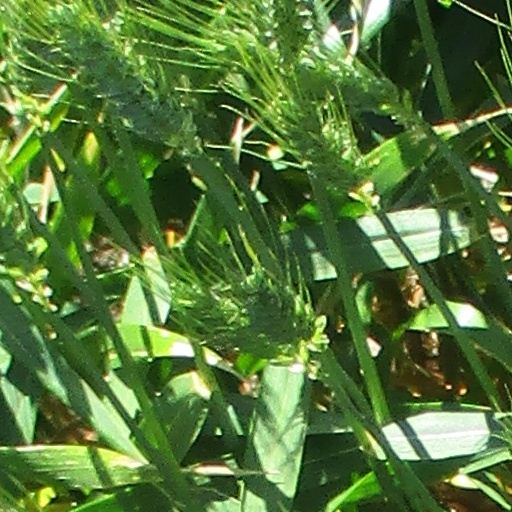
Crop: wheat